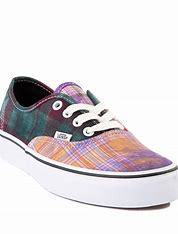
Brand: Vans
Model: Authentic Skate